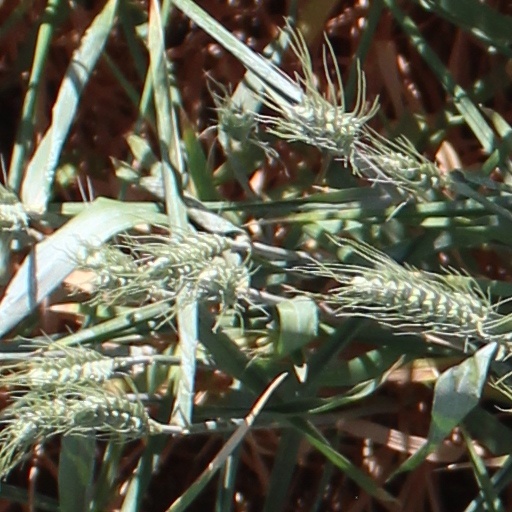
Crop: wheat